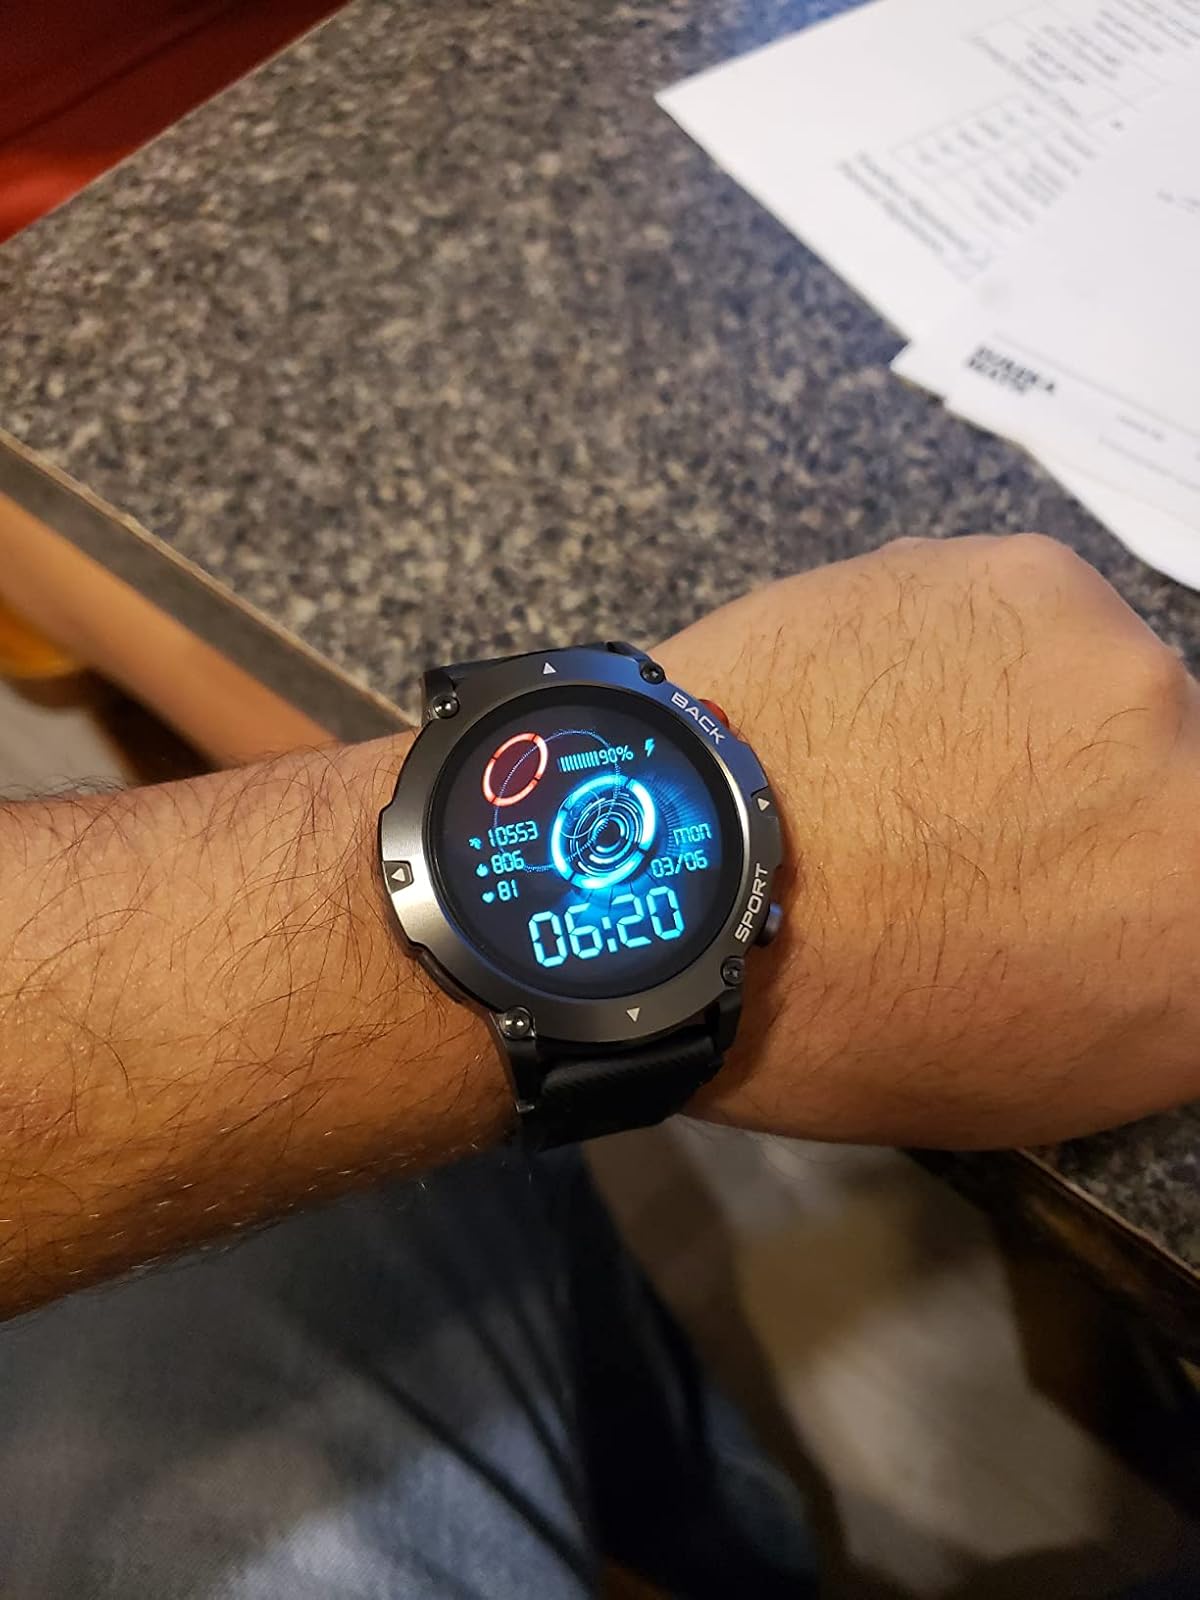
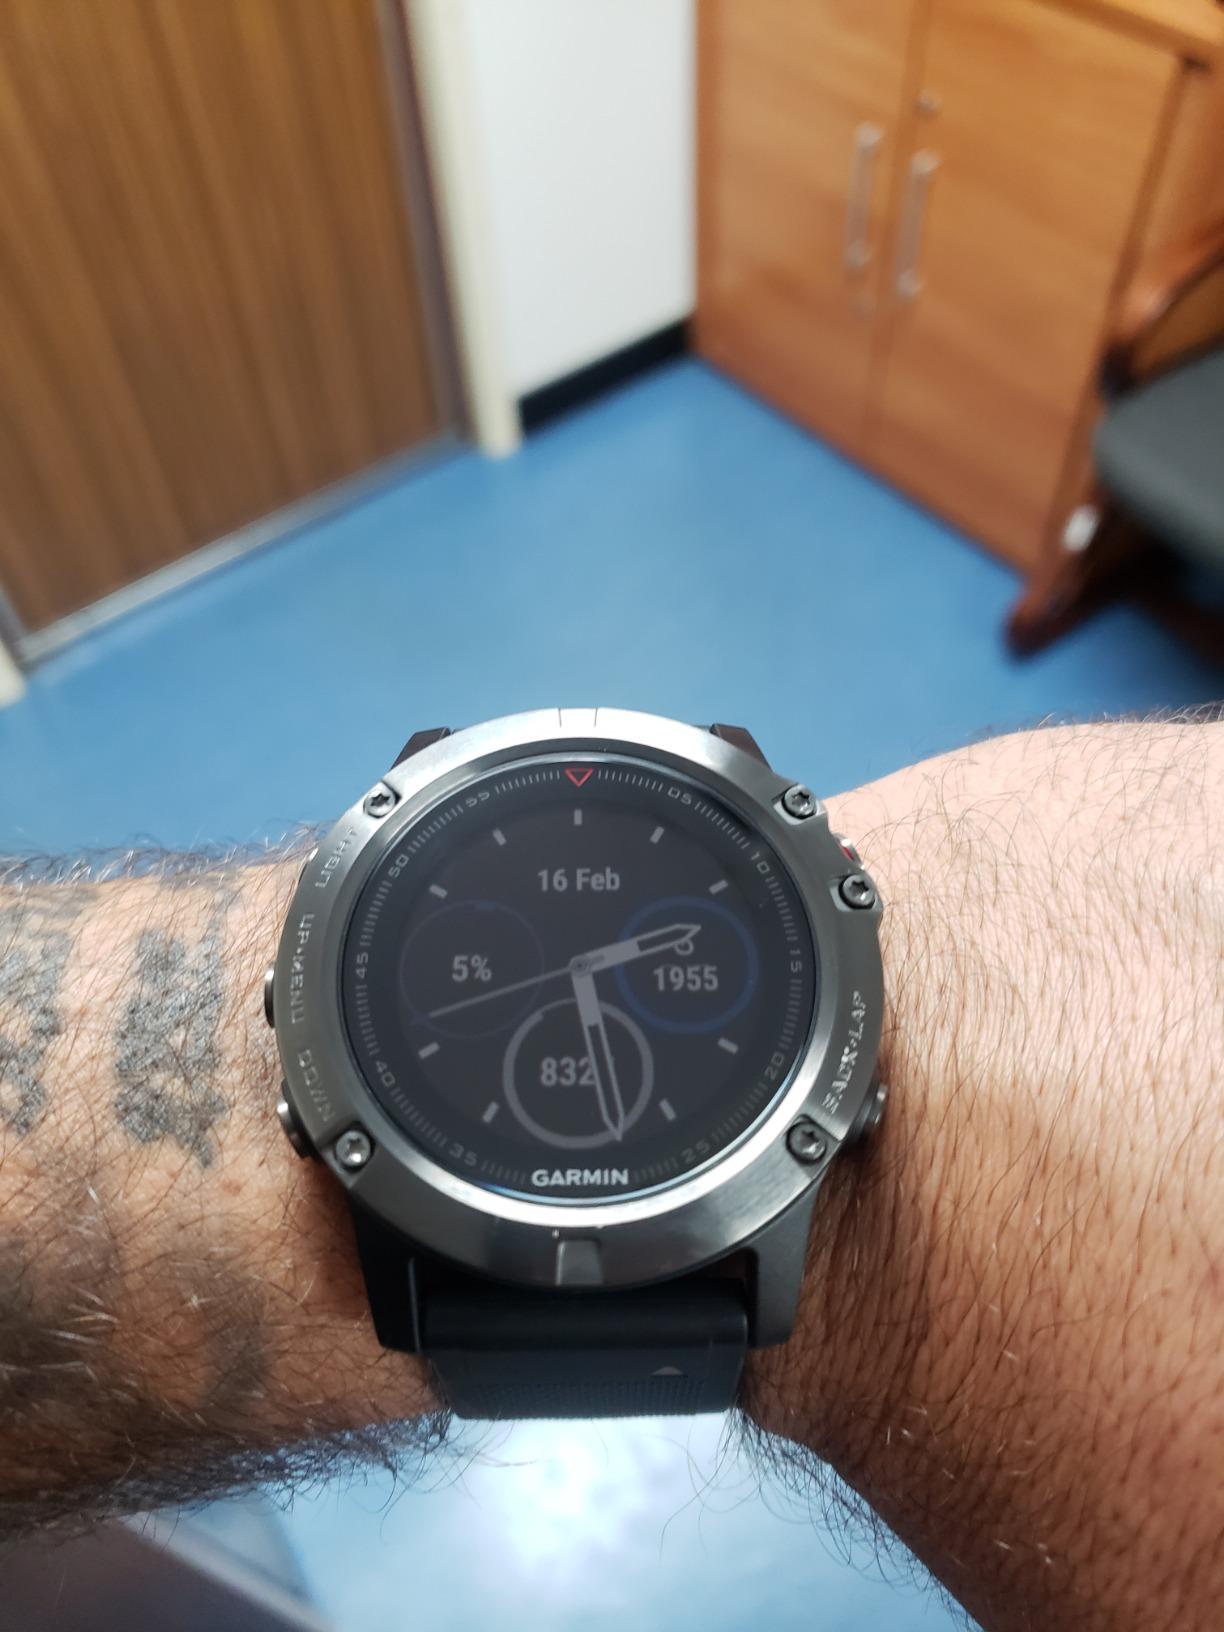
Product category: smartwatch
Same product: no